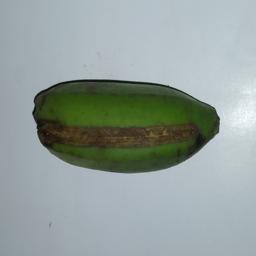
Banana variety: Champa Kola